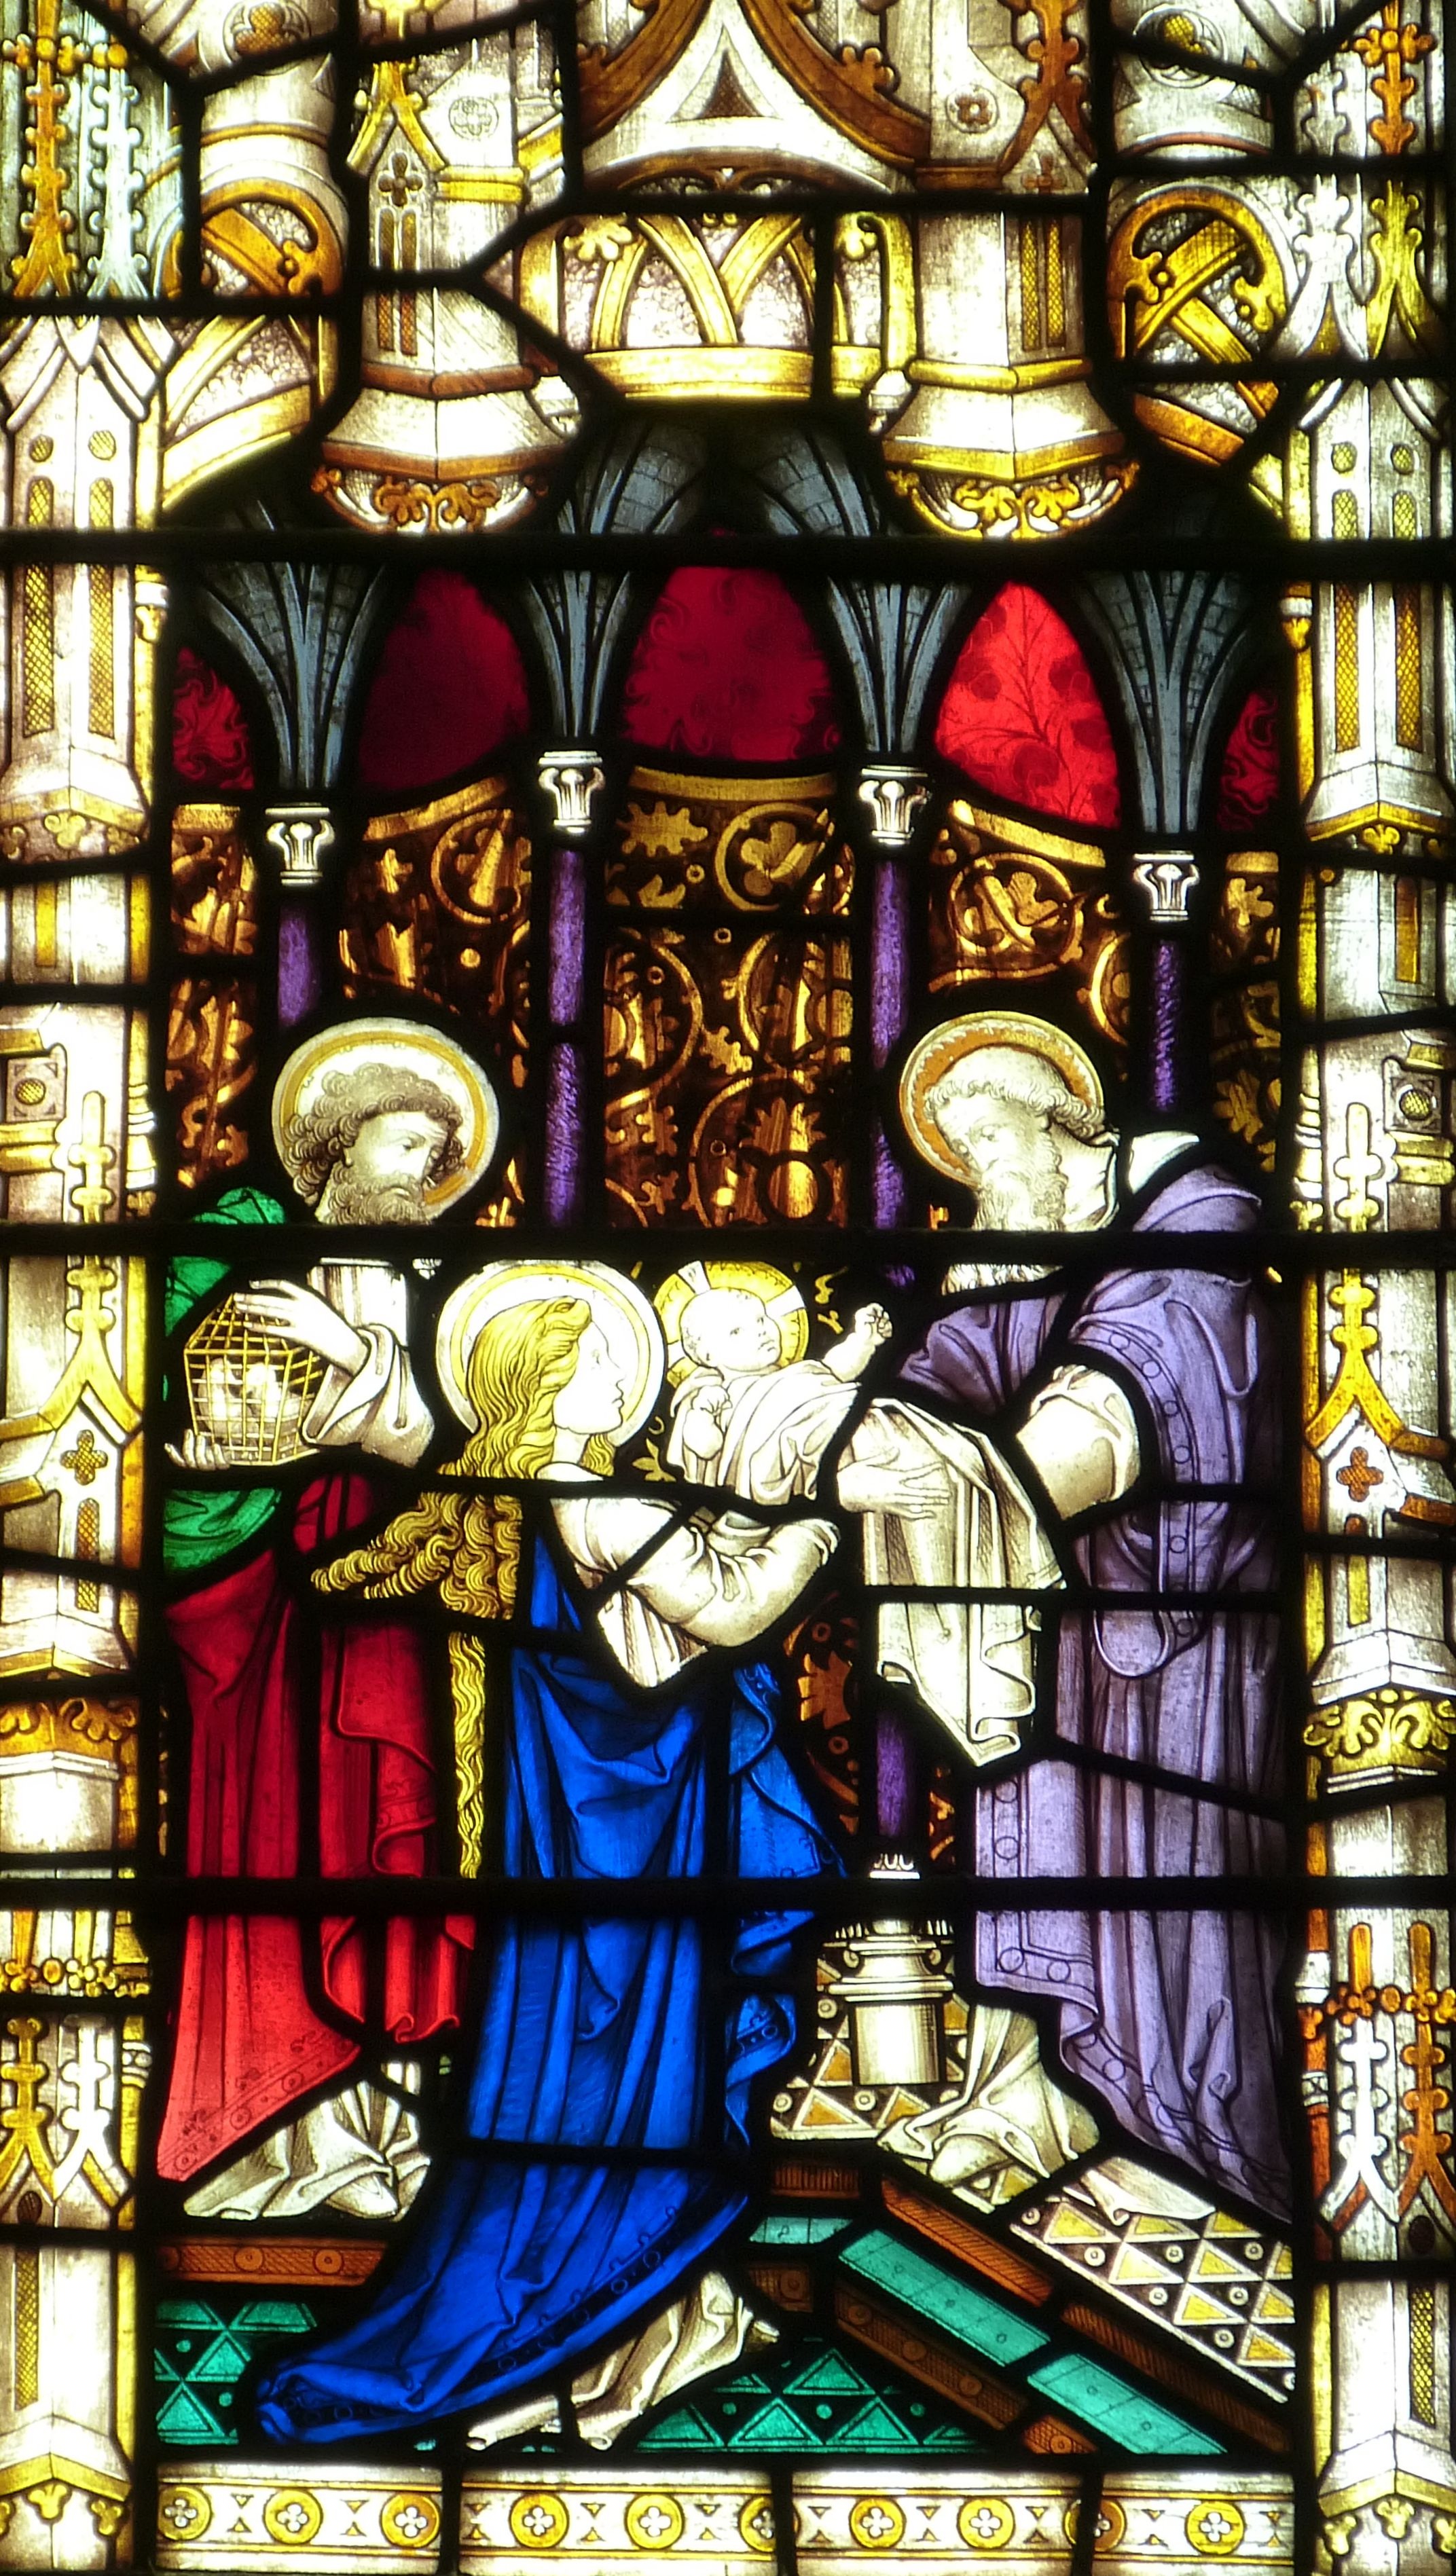
window, glass, church, christmas, material, gothic, stained glass, bible, father christmas, temple, faith, maria, jesus, image, gospel, priest, embassy, bethlehem, old window, stained glass window, church window